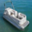
Label: ship